Question: Please indicate a possible affordance area of baseball bat that can be used for holding
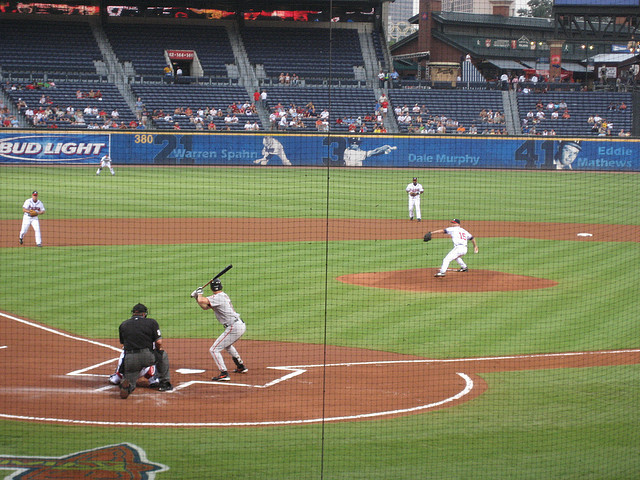
Answer: [187.895, 283.158, 206.842, 300]